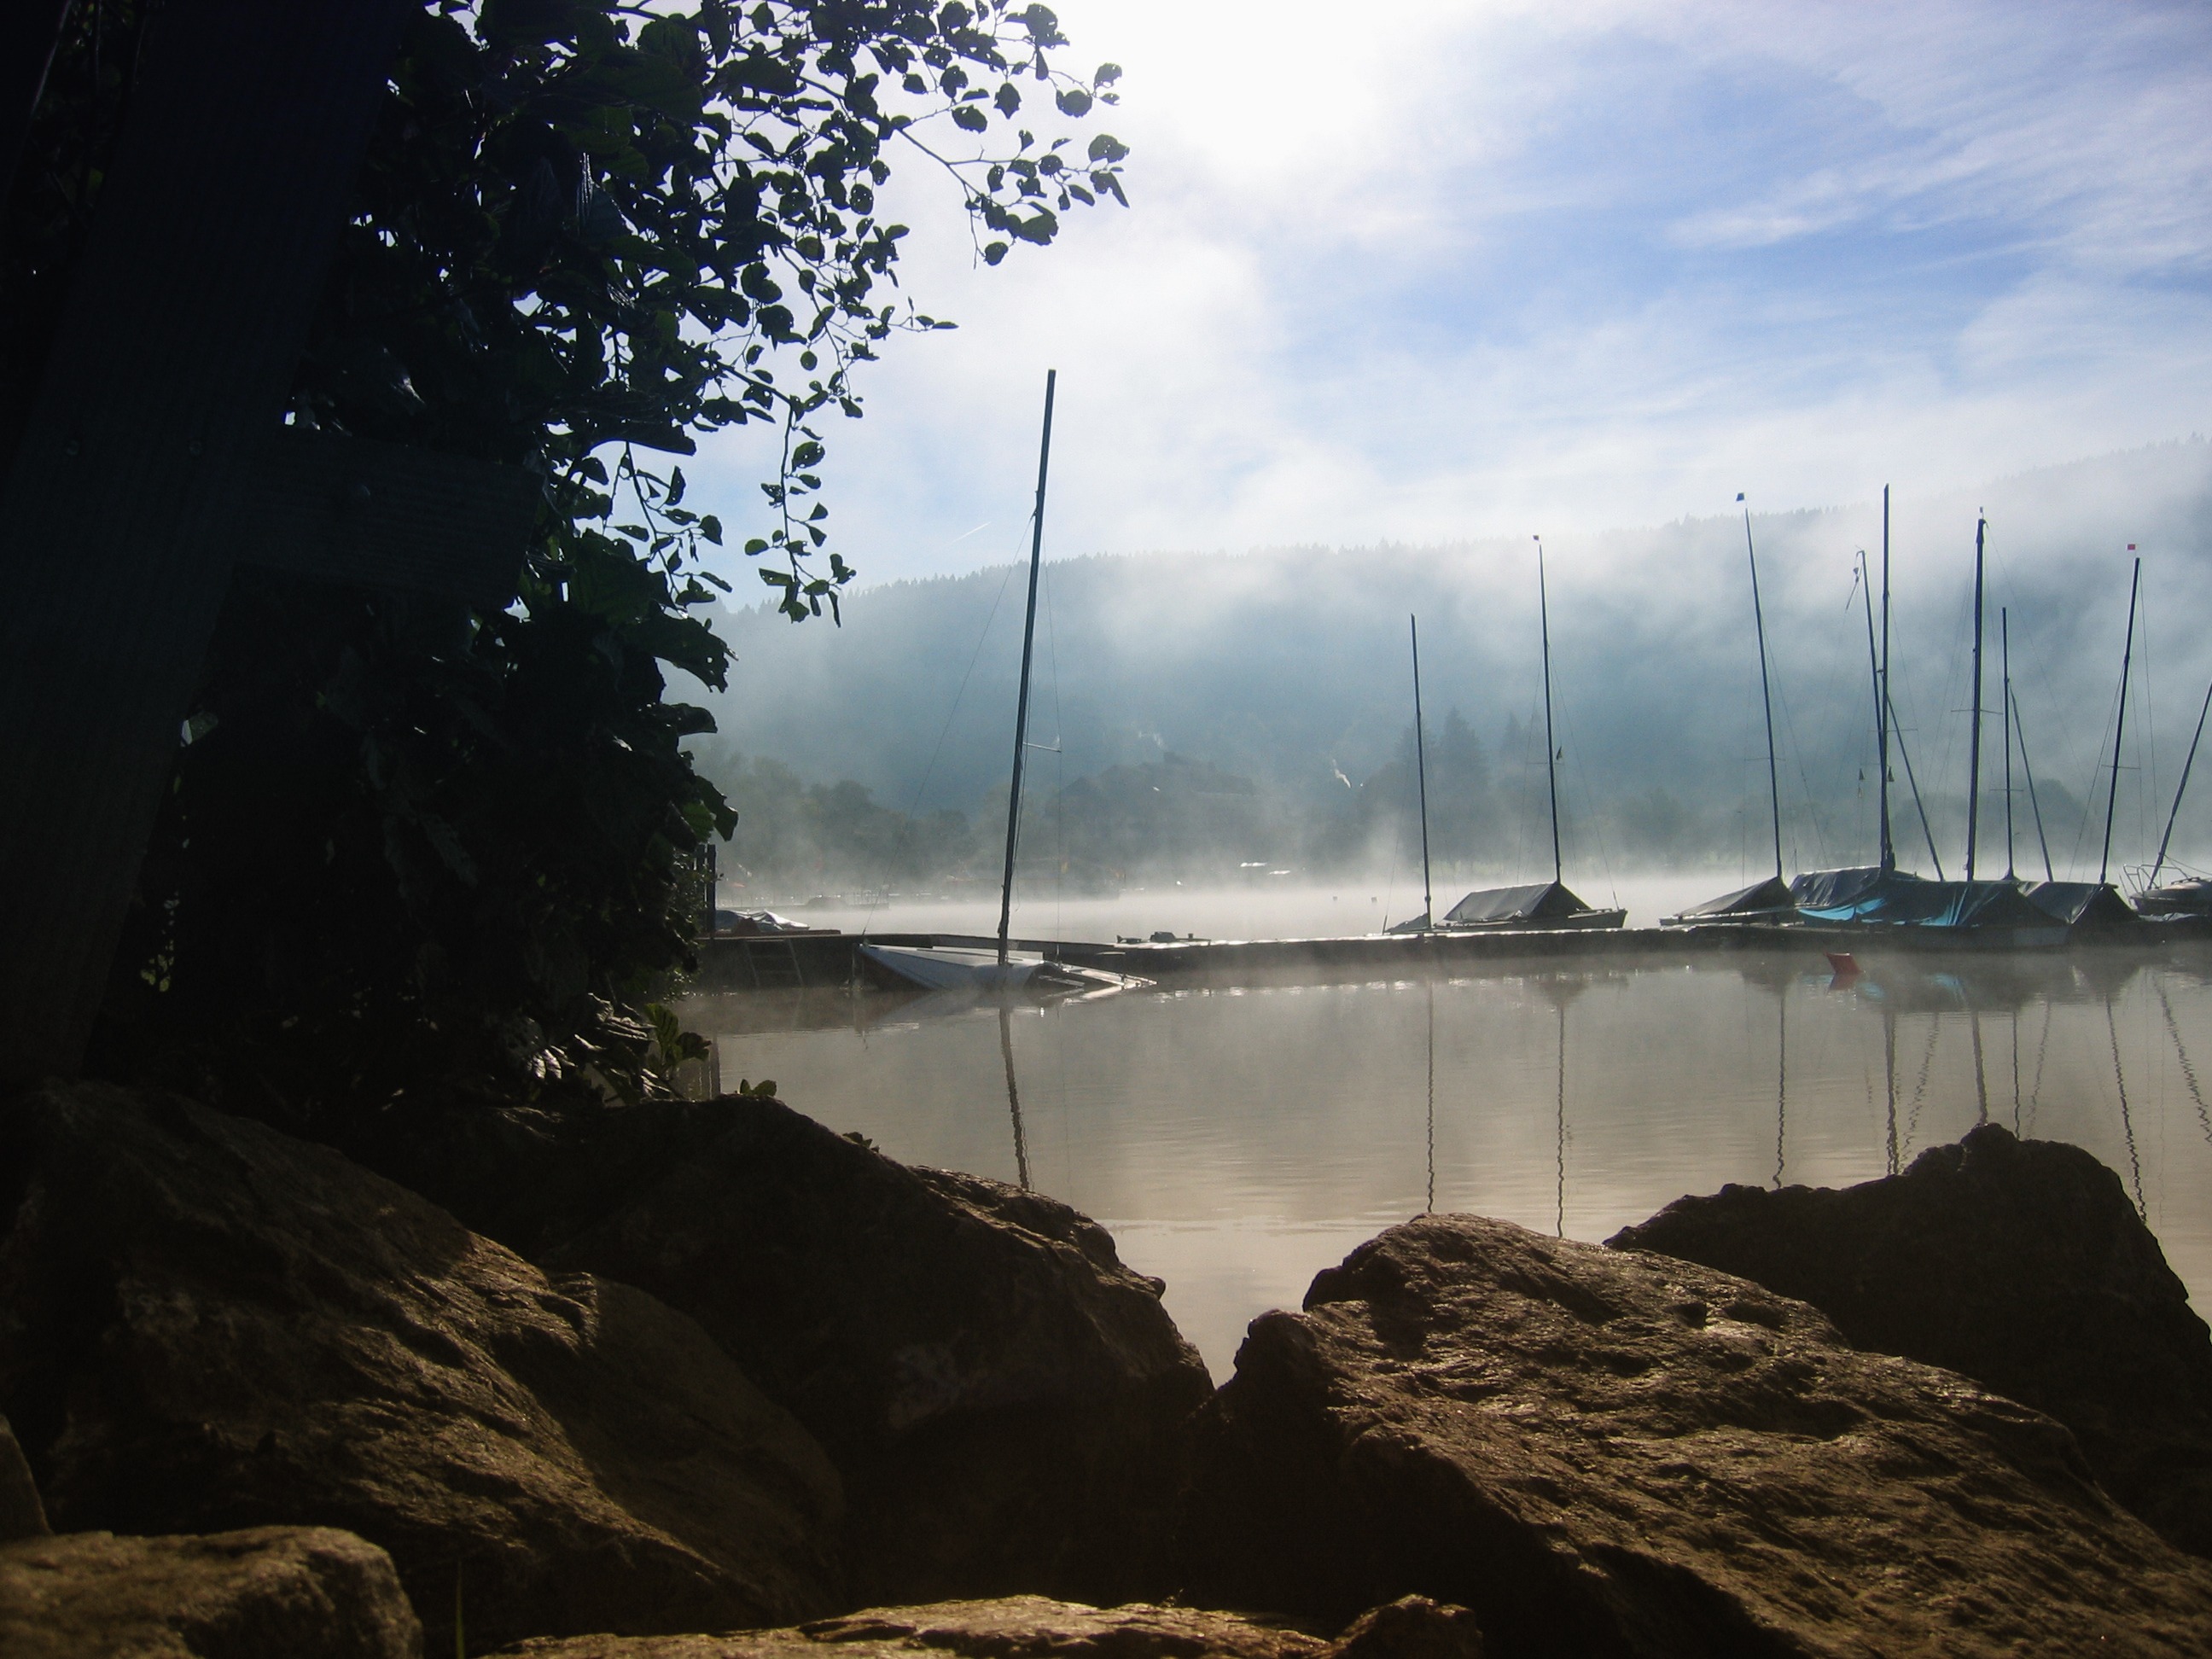
landscape, sea, coast, water, nature, rock, cloud, sky, sunset, sunlight, morning, wave, lake, dawn, atmosphere, river, dusk, evening, reflection, reservoir, body of water, boats, germany, black forest, titisee, atmospheric phenomenon